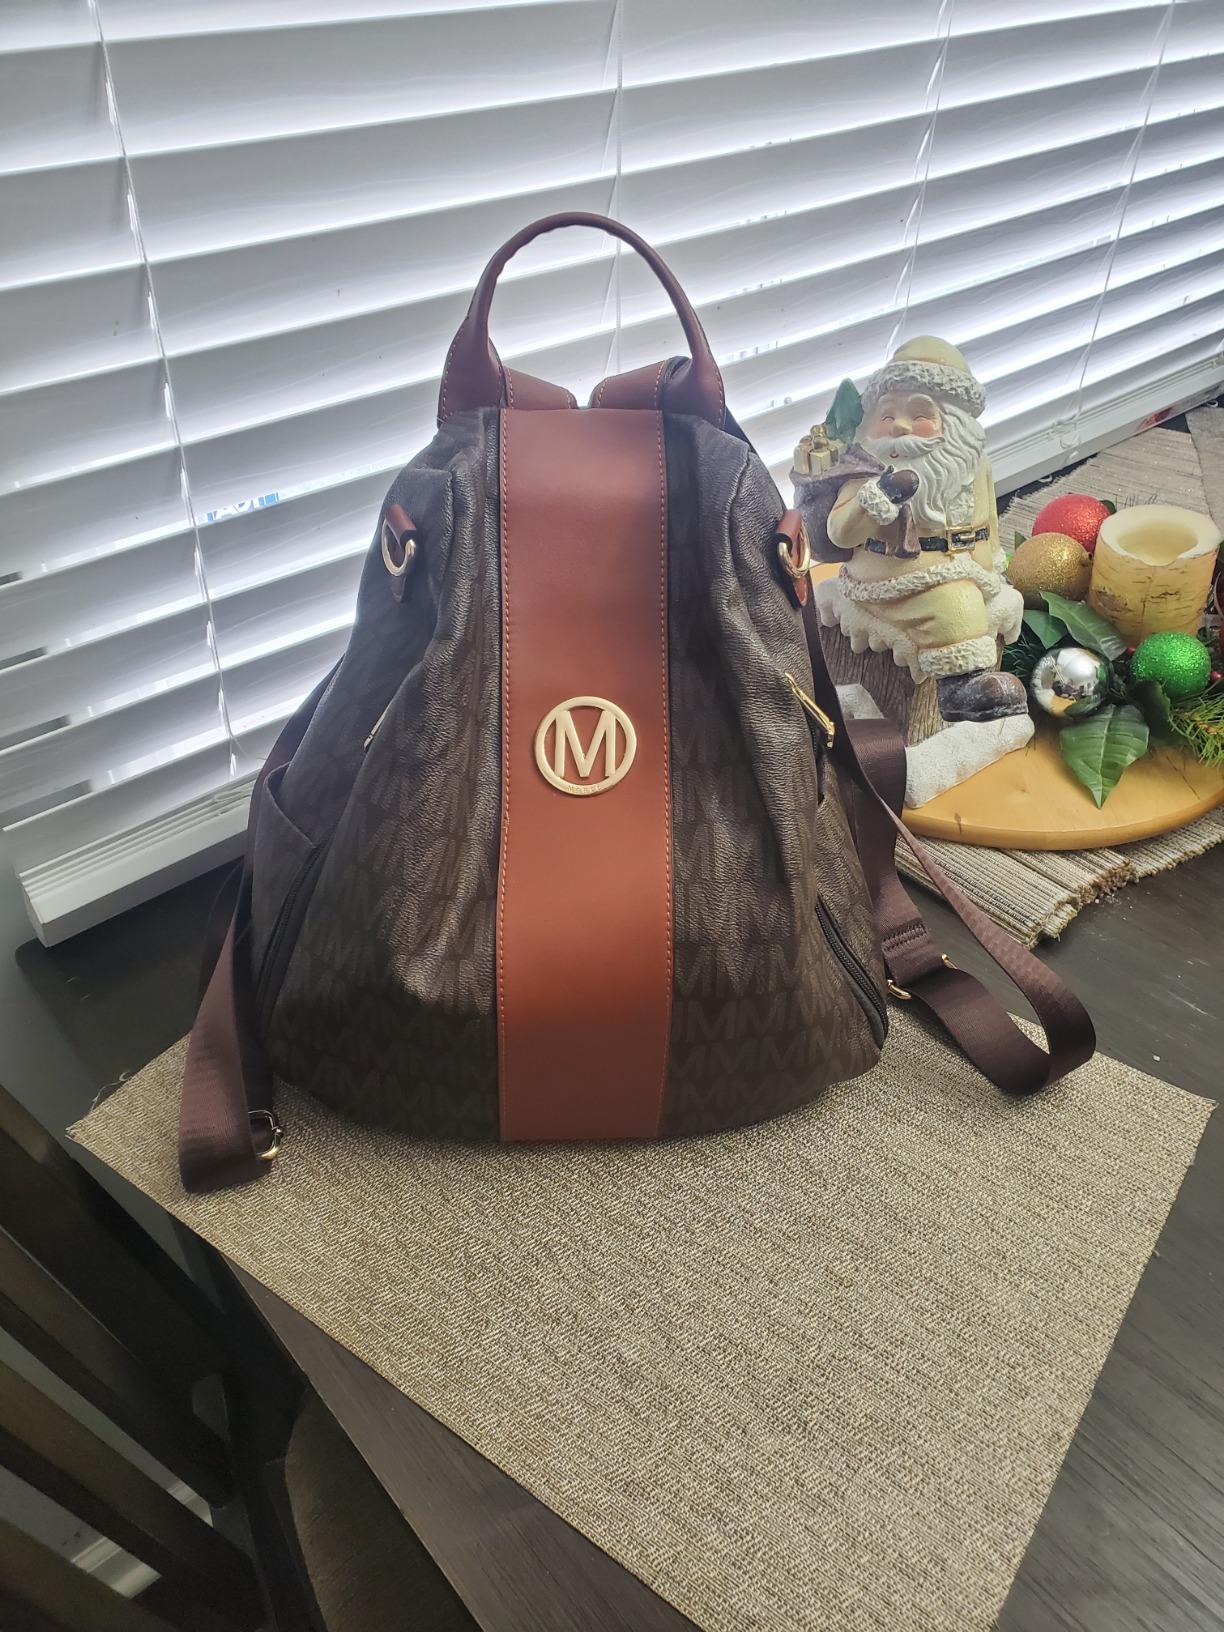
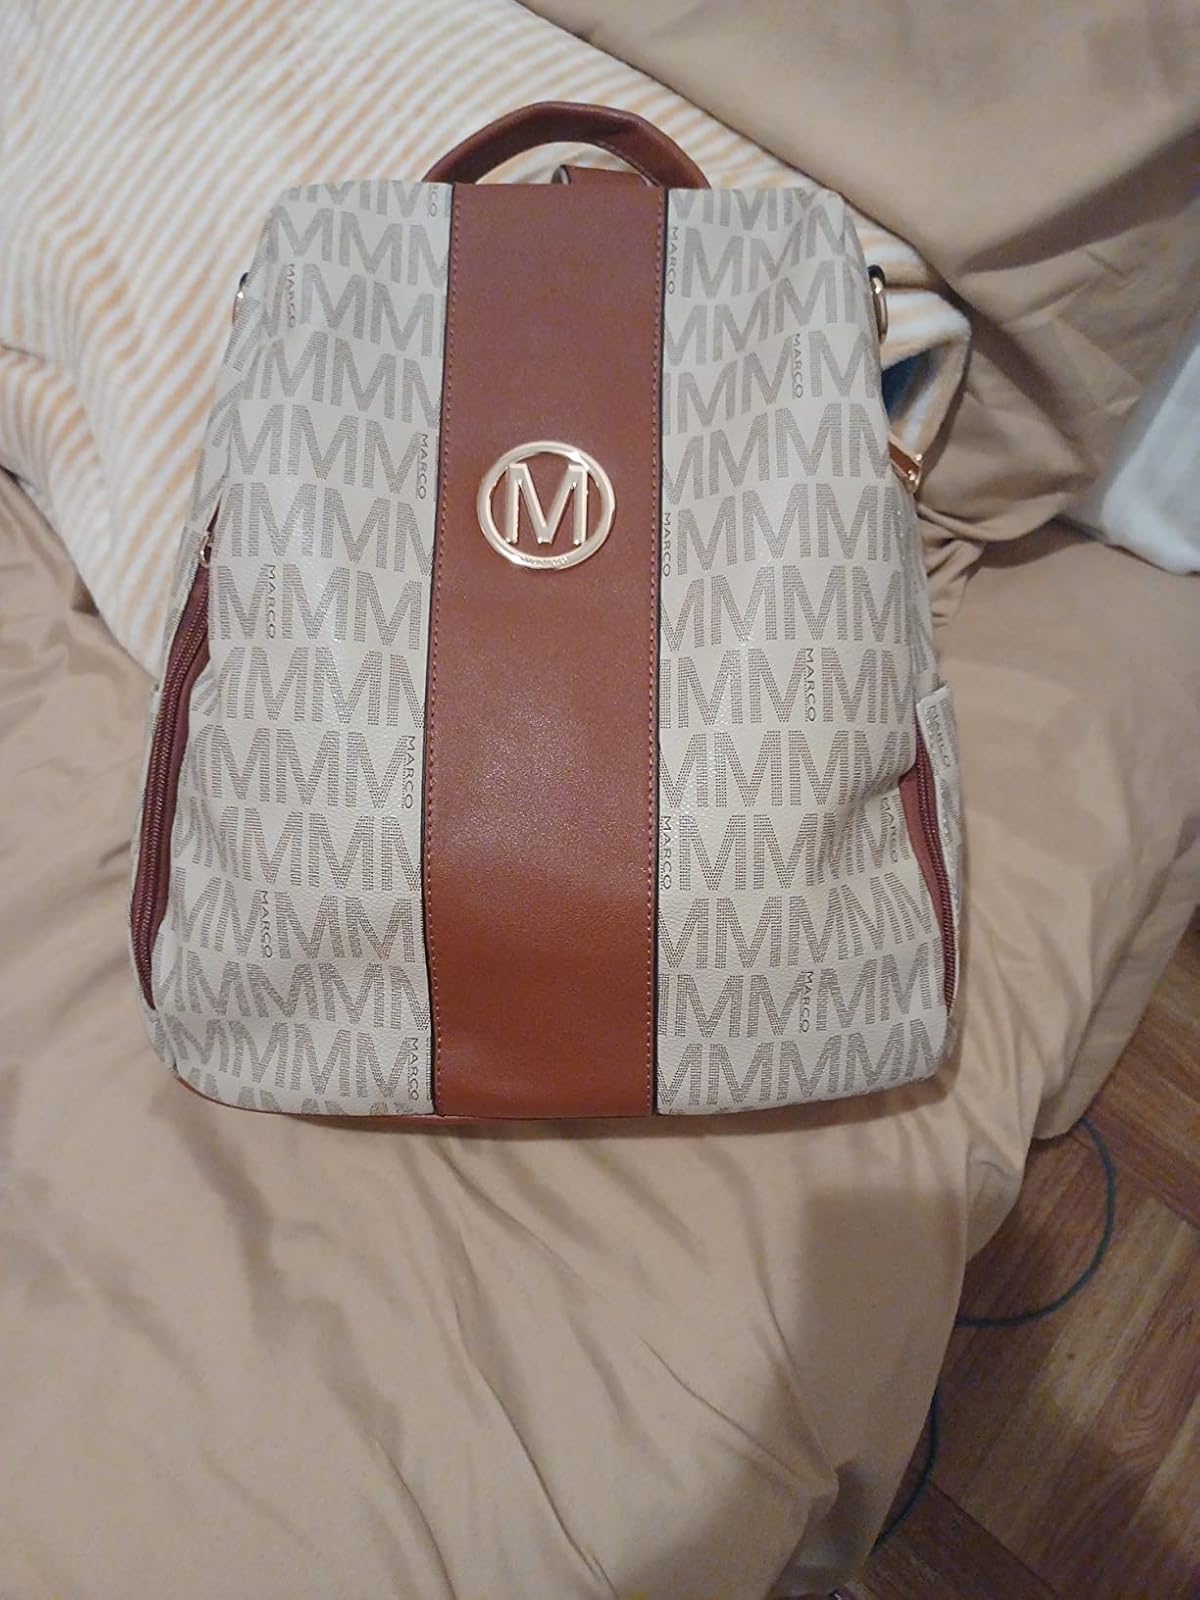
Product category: accessories_handbag
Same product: no